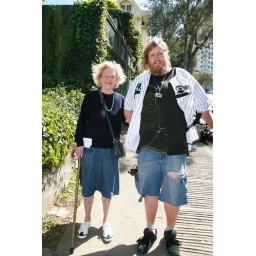
This lady asked for help, as she was afraid to cross the sidewalk in the heavy wind